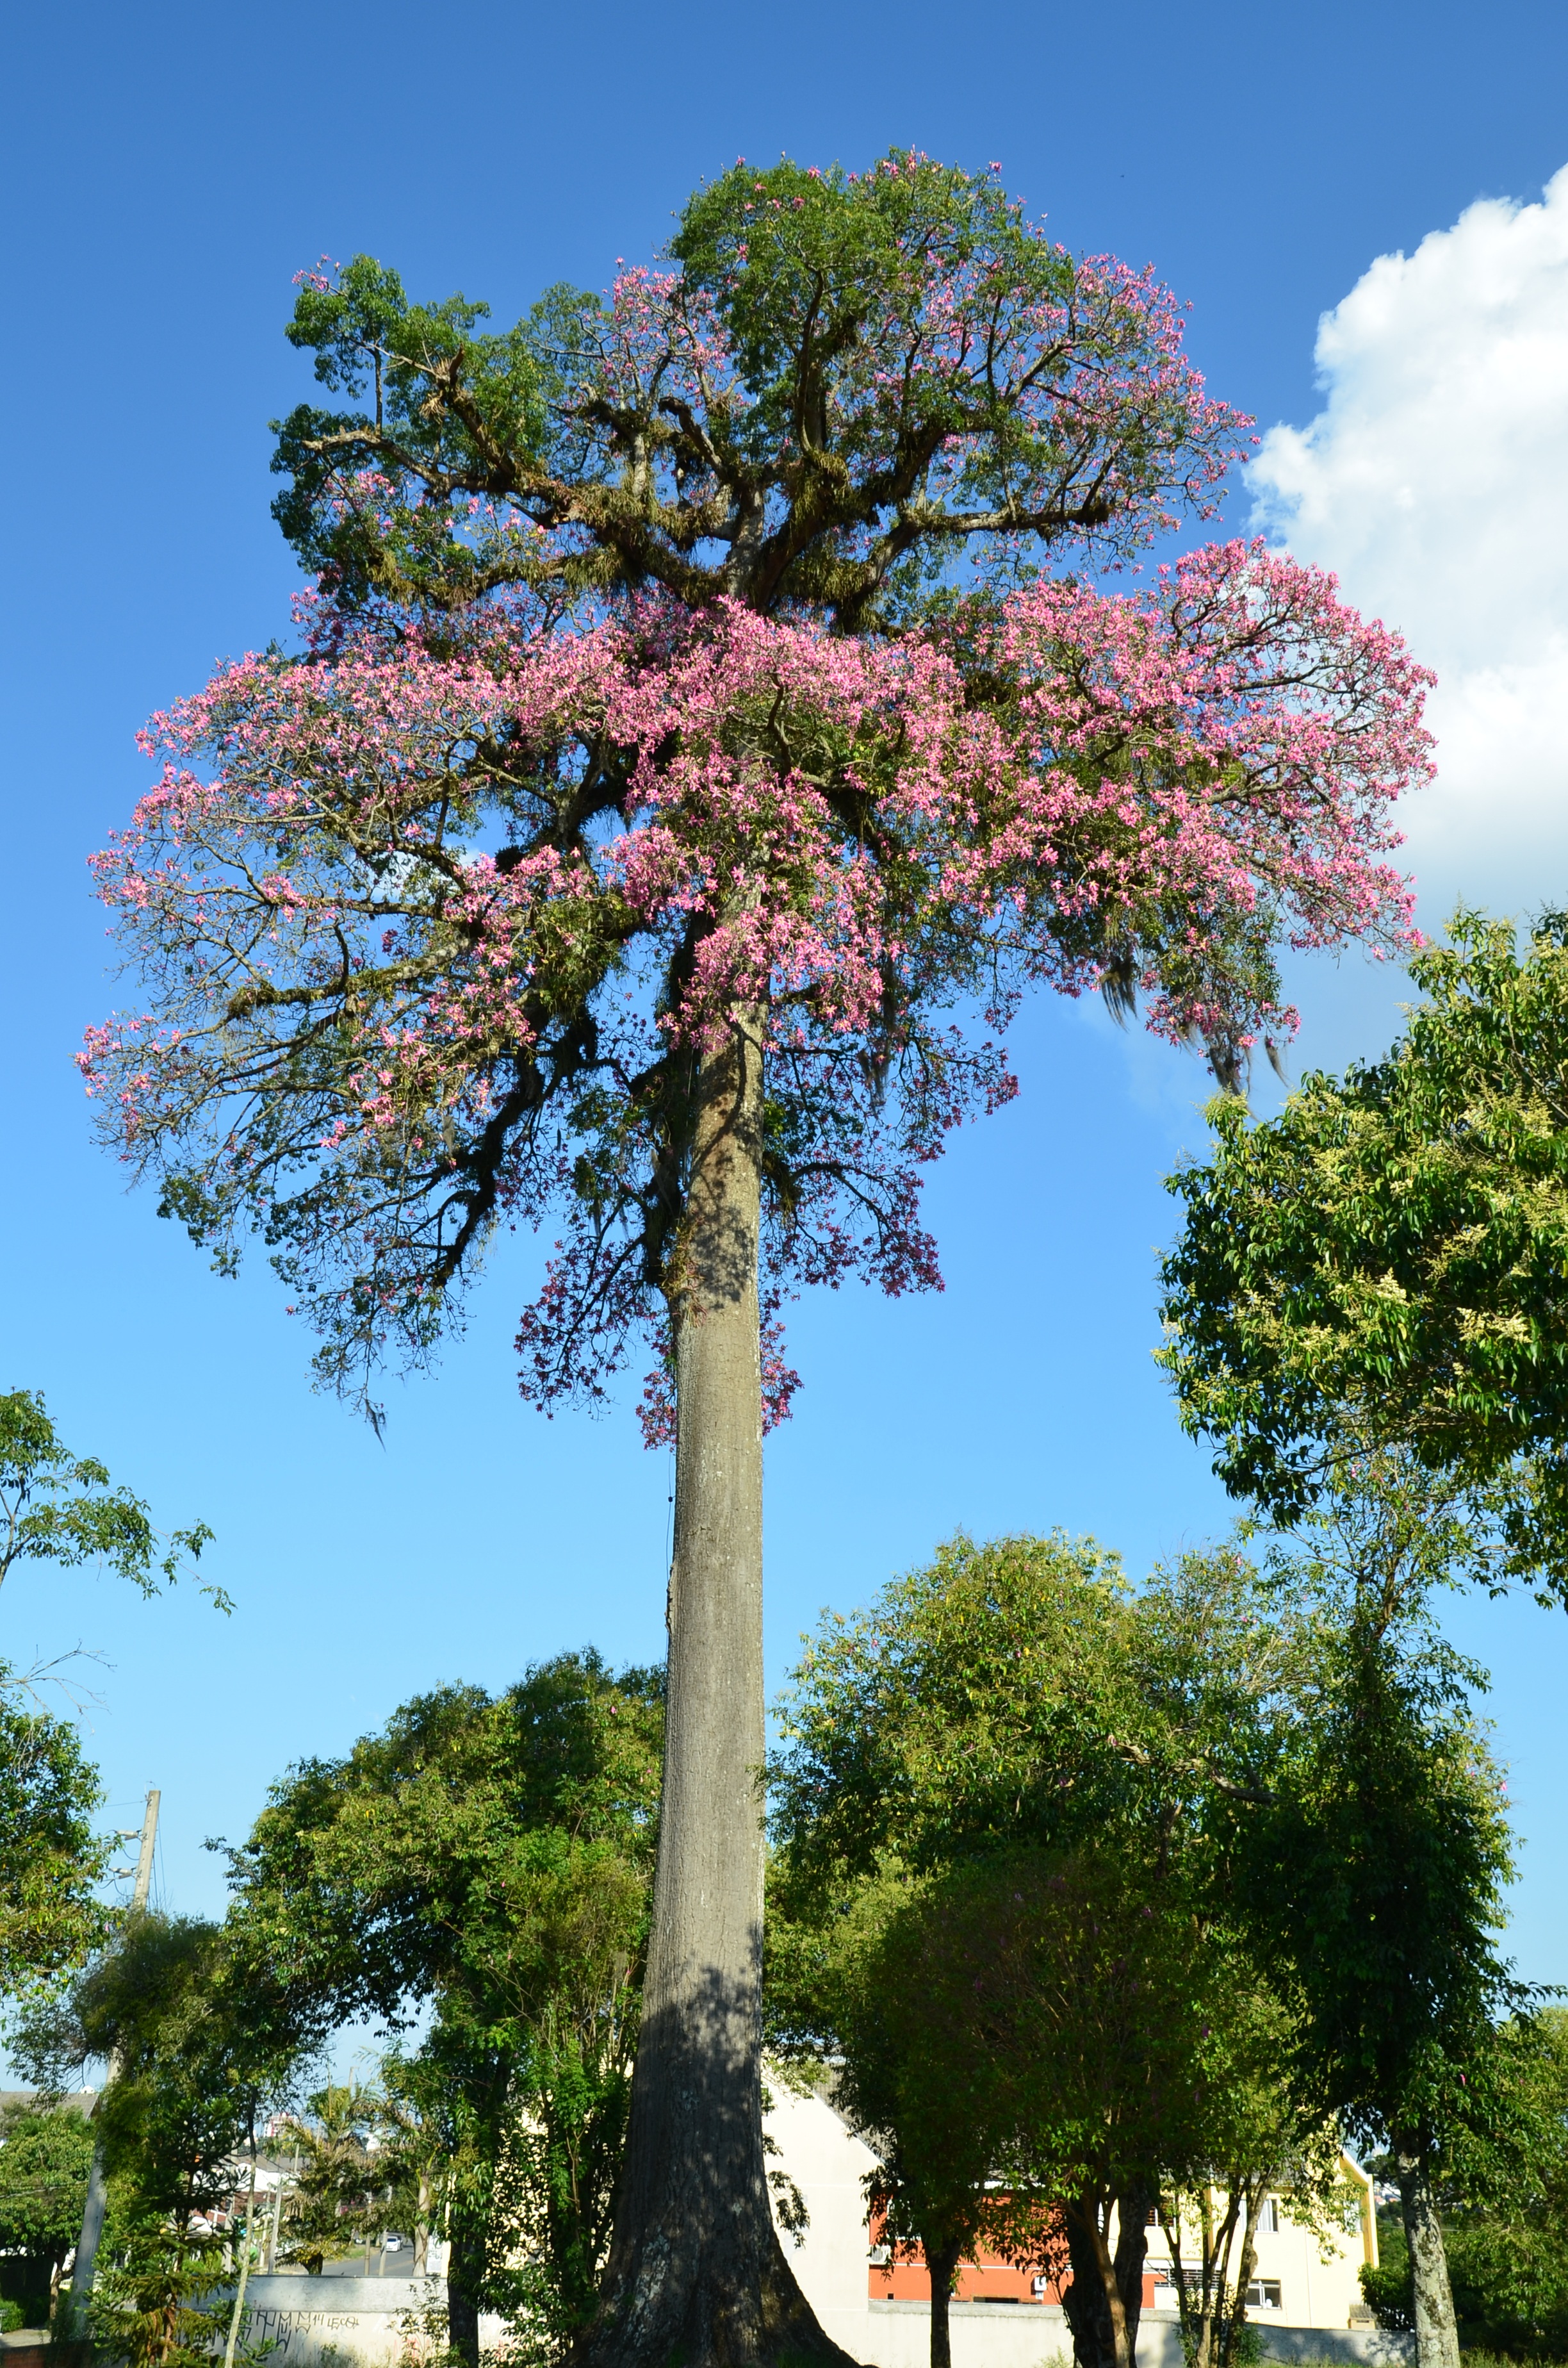
tree, plant, flower, botany, garden, flora, shrub, curitiba, parana, flowering plant, woody plant, land plant, arecales, paineira flowering, ceiba speciosa